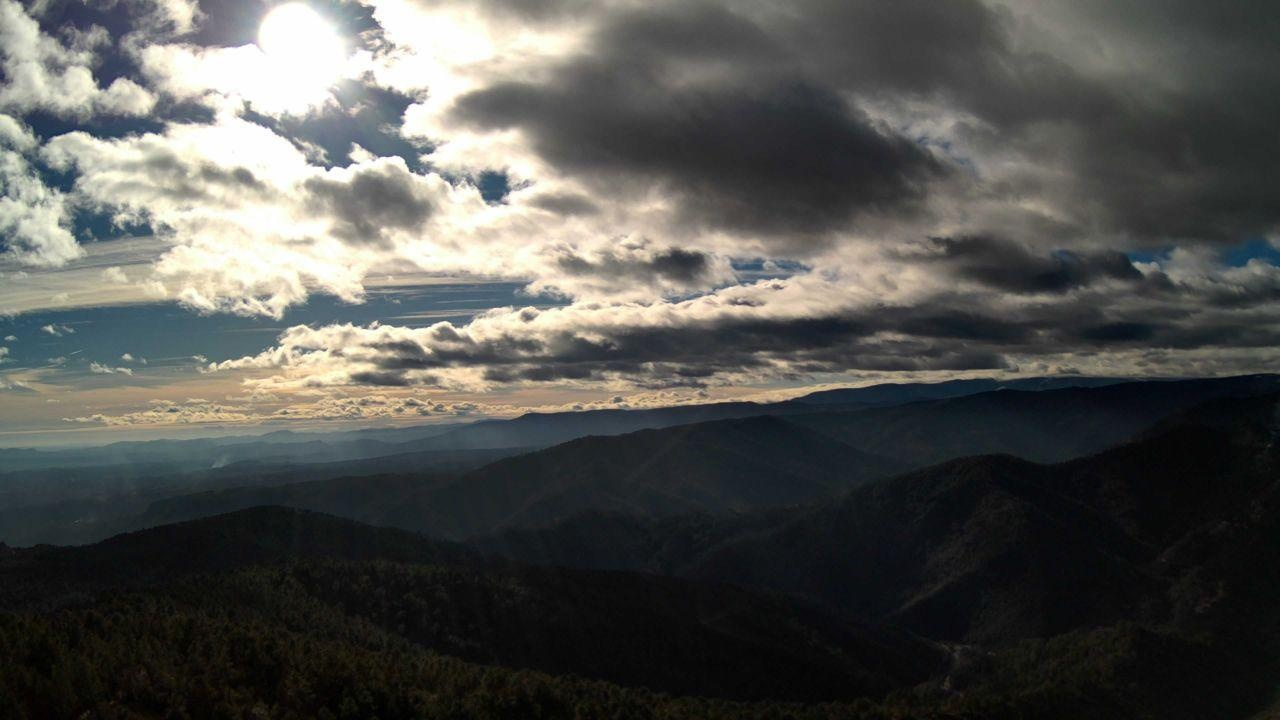
Fire: no
Smoke: yes